LATAM Airlines

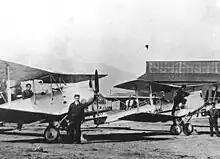
DH 60G Gipsy Moths in service with LAN Chile, 1933

The airline was founded by Chilean Air Force Commodore Arturo Merino Benítez (after whom Santiago International Airport is named), and began operations on March 5, 1929, as "Línea Aeropostal Santiago-Arica" (English: "Postal Air Line Santiago-Arica"), under the government of President Carlos Ibáñez del Campo. In 1932 It was rebranded as "Línea Aérea Nacional de Chile" (English: "National Air Line of Chile"), using the acronym LAN Chile as its commercial name. LAN Chile's first fleet consisted of de Havilland Moth planes.